Tomasz Kuszłejko

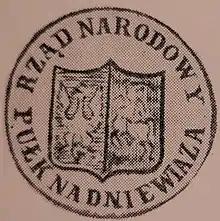
Seal used by the regiment of Tomasz Kuszłejko (1863)

Tomasz Egidiusz Kuszłejko (1821 – 1894) was a participant of the Uprising of 1863.